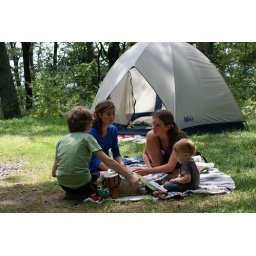
camping at loft mountain in the blue ridge